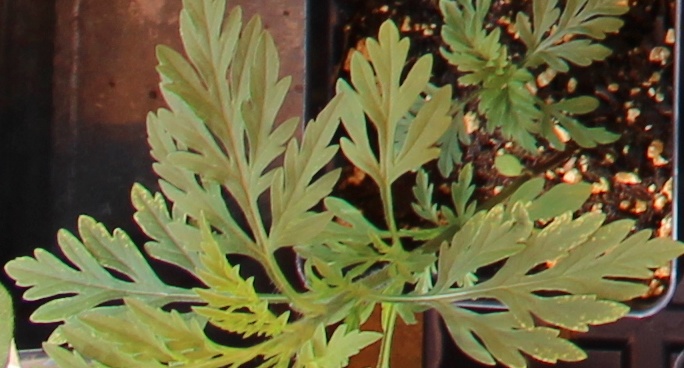
Label: Ragweed